Brazilian Carnival

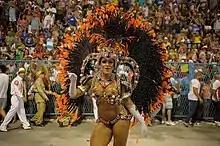
Carnival queen of Rio de Janeiro

The formalized samba schools are very small groups of performers, financed by respected organizations (as well as legal gambling groups), who work year-round in preparation for Carnival. Samba Schools perform in the Sambadrome, which runs four entire nights and is overseen by LIESA. They are part of an official competition, divided into seven divisions, in which a single school is declared the winner, according to ten judging categories that include costume, flow, theme, and band music quality and performance. Some samba schools also hold street parties in their neighborhoods, through which they parade along with their followers.